Ring's End

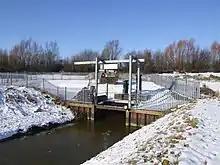
Ring's End Pumping Station

Ring's End is a hamlet near Guyhirn in the Isle of Ely in Cambridgeshire, England. The population is included in the civil parish of Elm in the Fenland District.